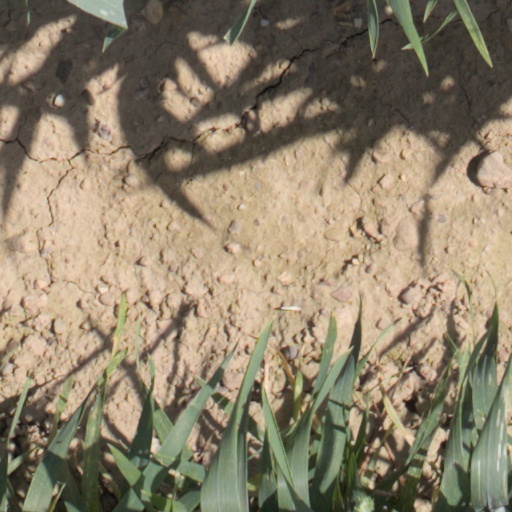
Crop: wheat